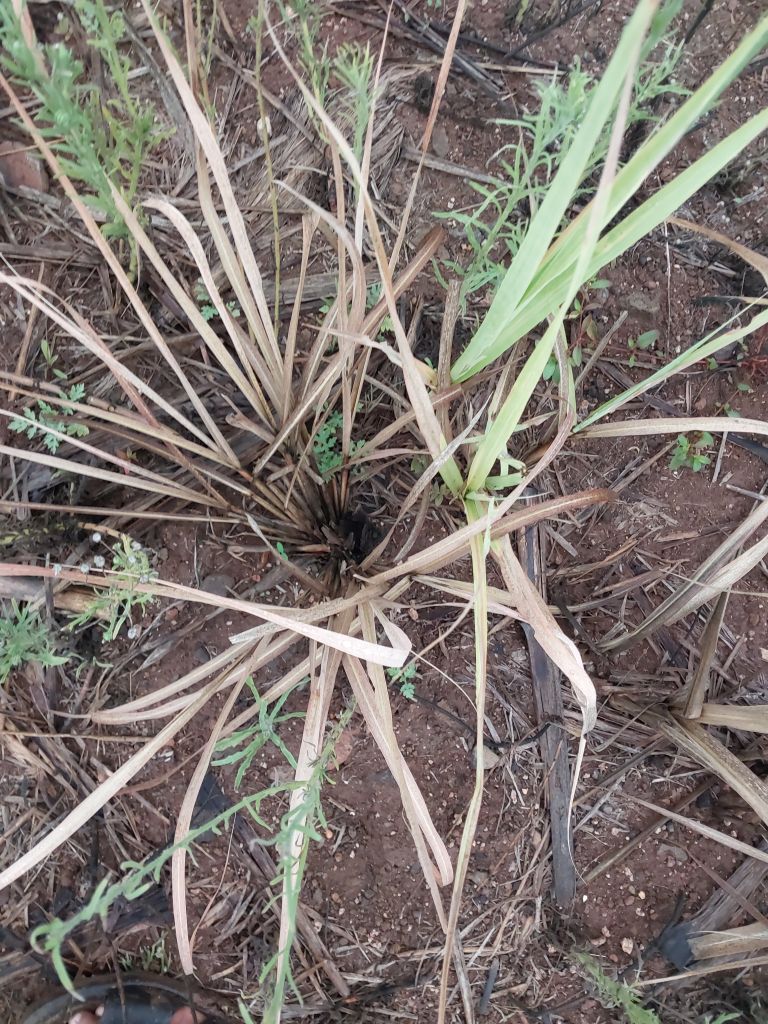
Label: Sett Rot